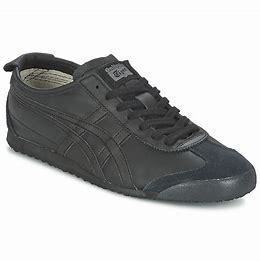
Brand: Onitsuka
Model: Tiger Onitsuka Tiger Mexico 66